John Kendrick Skinner

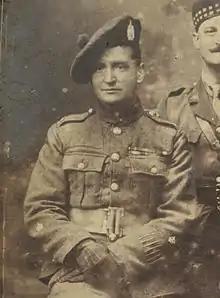

John Kendrick Skinner VC, DCM (5 February 1883 – 17 March 1918) was a Scottish recipient of the Victoria Cross, the highest and most prestigious award for gallantry in the face of the enemy that can be awarded to British and Commonwealth forces.